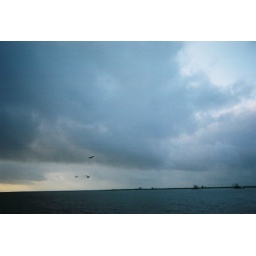
birds flying over bait